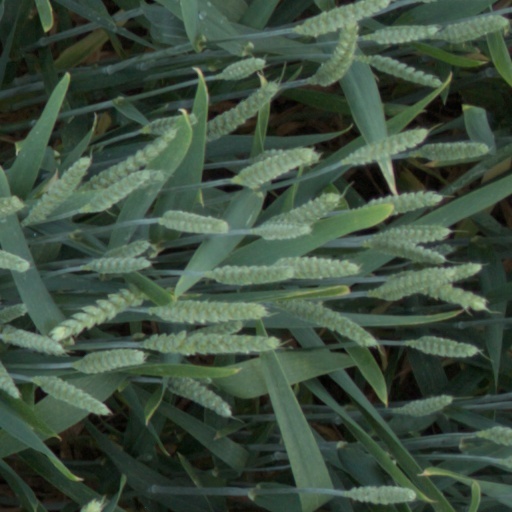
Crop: wheat